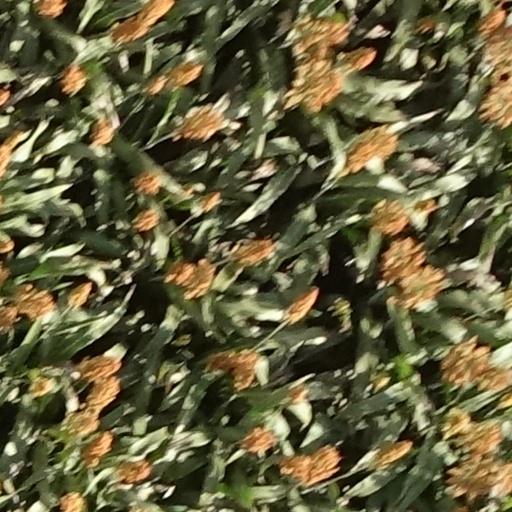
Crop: sorghum